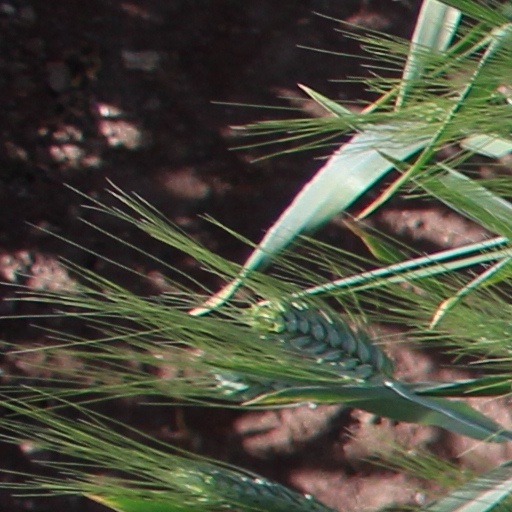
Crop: wheat